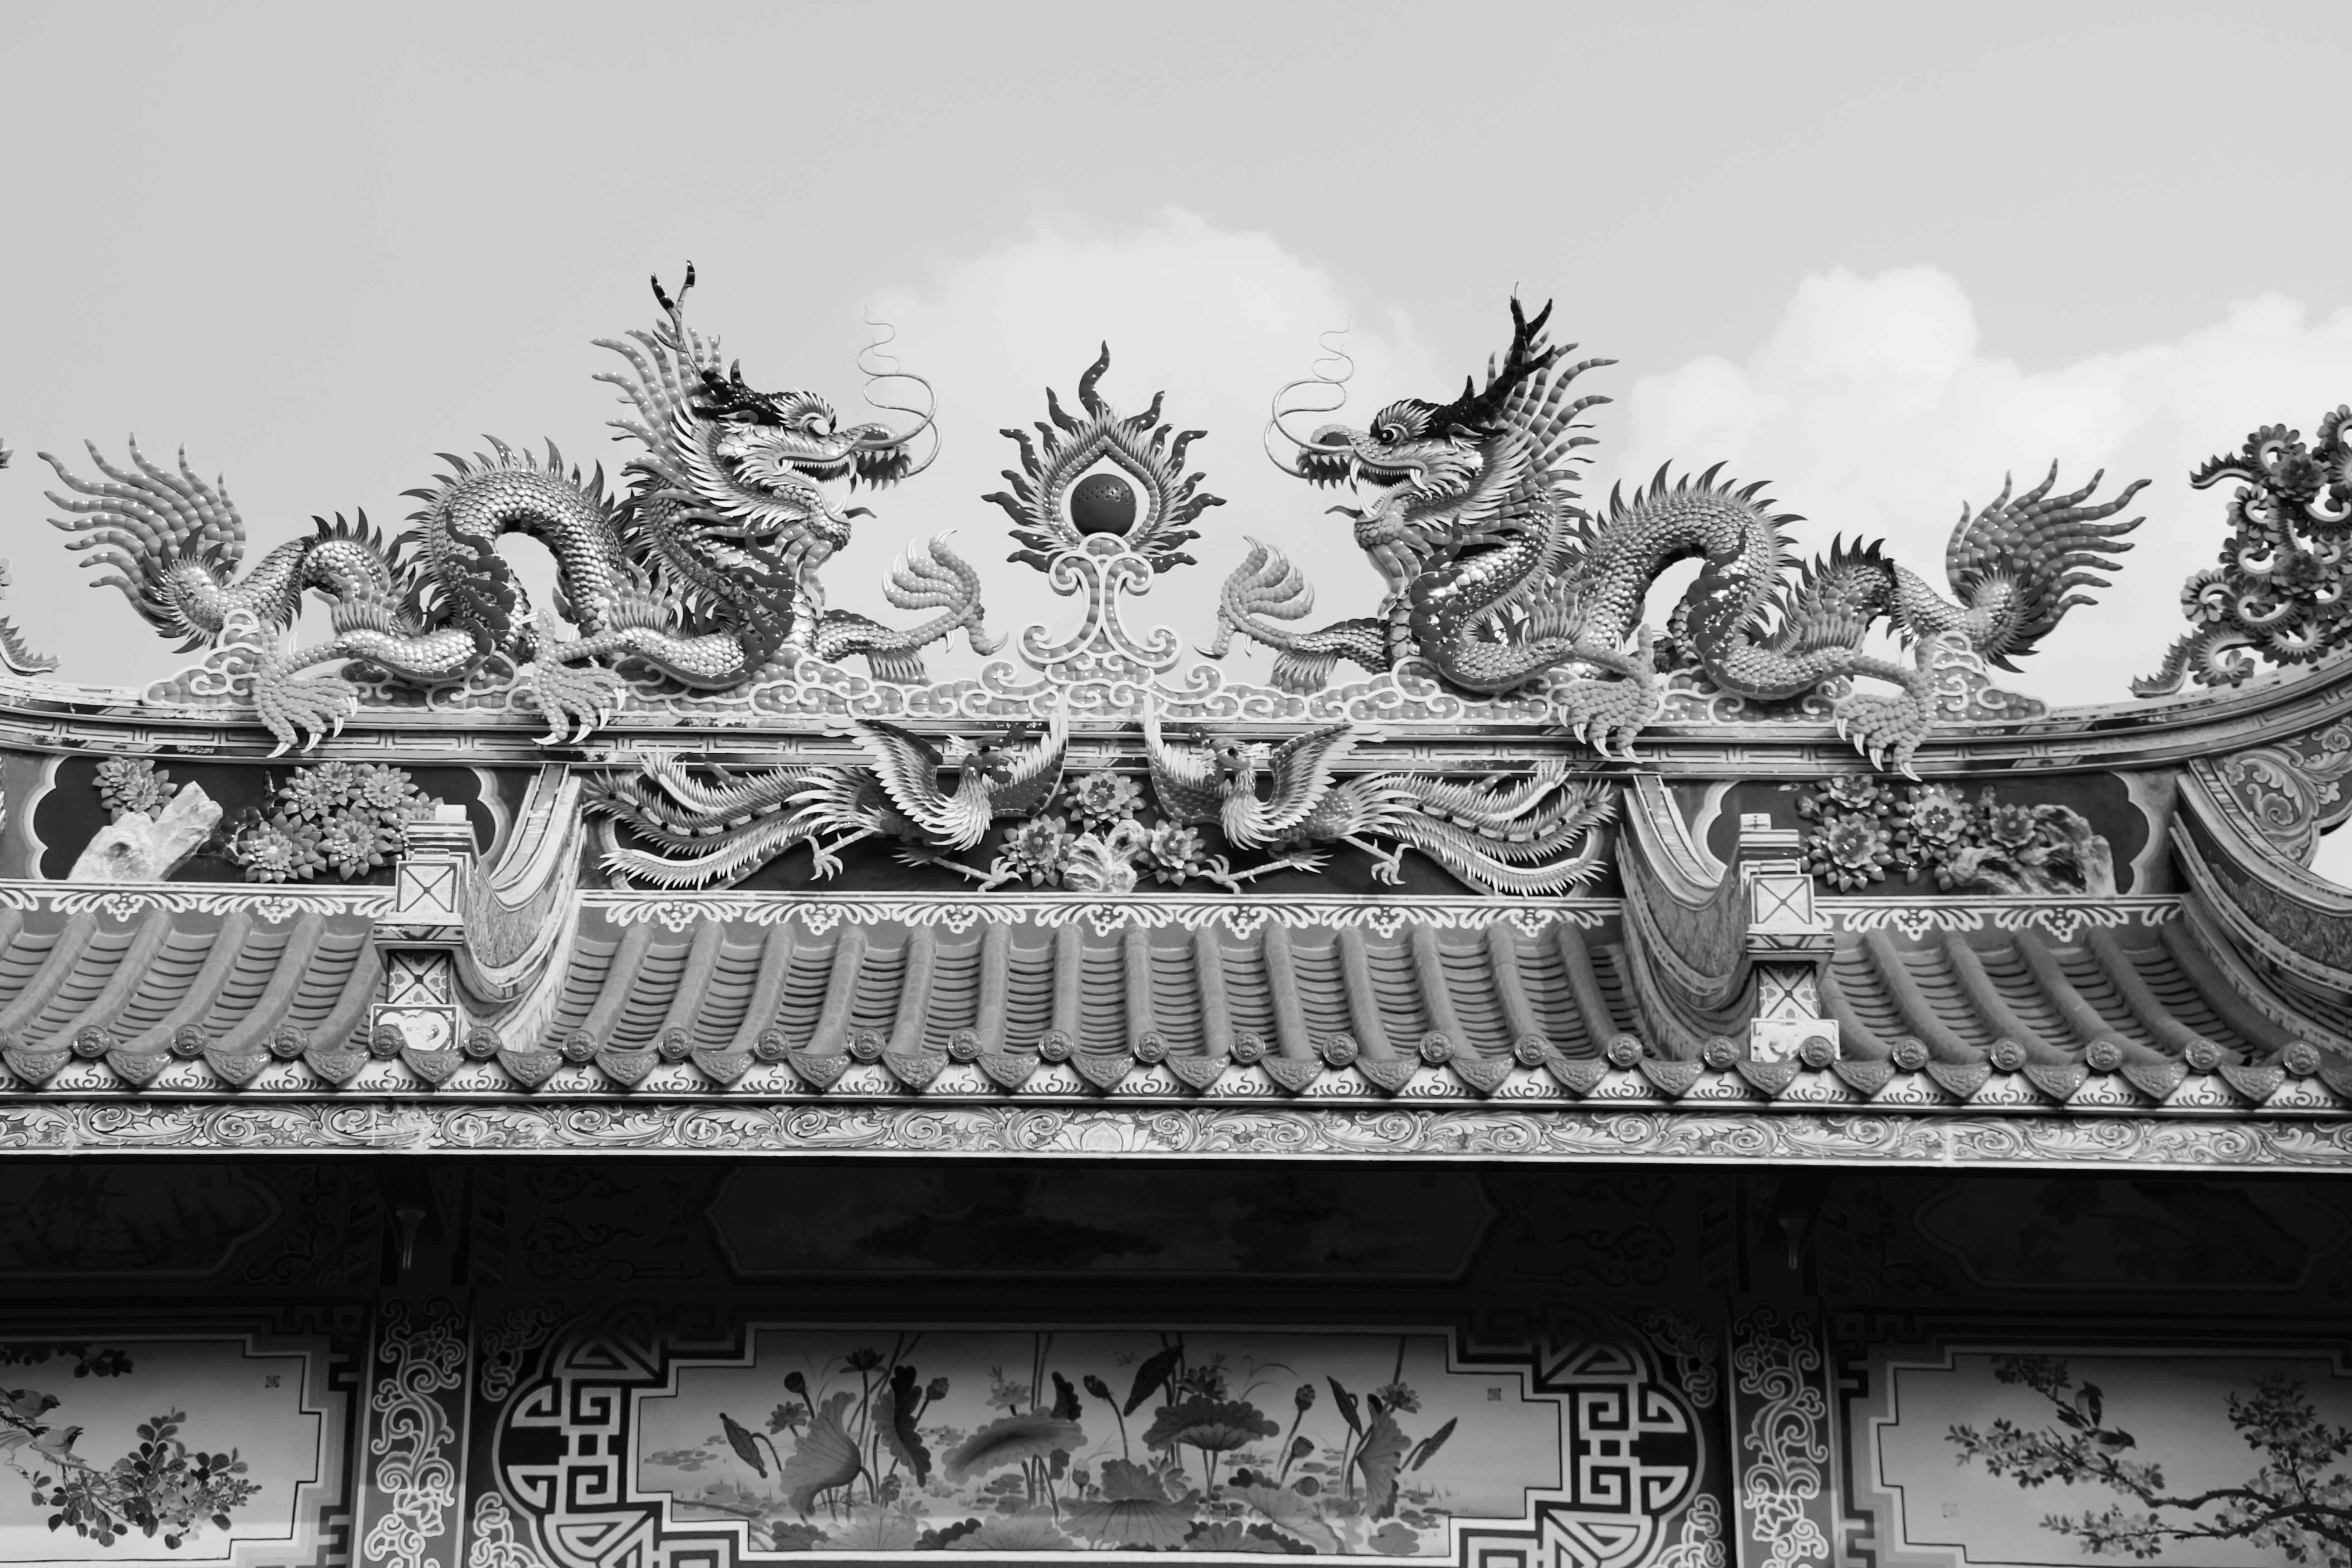
black and white, architecture, roof, building, palace, decoration, buddhism, asia, colorful, monochrome, thailand, ornament, sculpture, art, drawing, temple, bangkok, carving, thai, southeast, dragons, royal palace, monochrome photography, ancient history